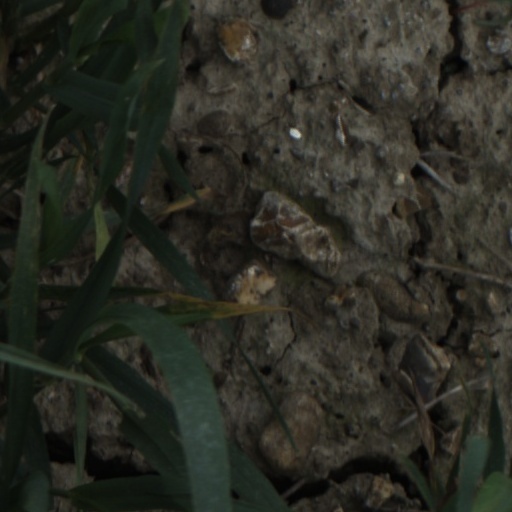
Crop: wheat